Volvo C30

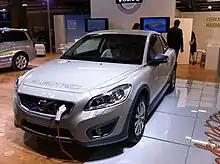
Volvo C30 Electric exhibited at the 2010 Paris Motor Show.

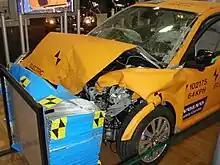
Frontal crash test of the C30 Electric to assess the safety of the battery pack.

New accessory styling kit includes foglamp décor, a front skidplate, side scuff plates with engraved C30 logo and a rear skidplate with a stylish aluminium look. For D5 and T5 two 90 mm tail pipes in polished stainless steel are added to underline the powerful engine.